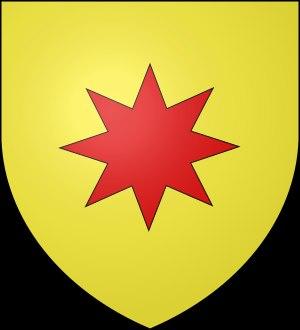
Le Thymerais est une région naturelle du nord-ouest de l'Eure-et-Loir. Ouvert aux influences du Drouais, de la Beauce et du Perche, il constitue une zone de transition au même titre que le Drouais. Ancien pays du Perche sous la dynastie mérovingienne, il tient son nom de son appartenance à Theodemer, prince de la famille mérovingienne. Le pays s'est retrouvé très tôt rattaché à la couronne de France. Le Thymerais est également associé à la châtellenie de Châteauneuf-en-Thymerais dont le territoire couvrait au XIIIᵉ siècle tout le nord-ouest de l'Eure-et-Loir ainsi que quelques villages du Drouais, de l'Eure et l'Orne et débordait sur les actuels cantons de Courville et de La Loupe. L'appellation Thymerais a été reprise en 2003 pour désigner la communauté de communes du Thymerais qui rassemble les communes du canton de Châteauneuf dont Châteauneuf-en-Thymerais et Thimert-Gâtelles sont les centres historiques. La région naturelle du Thymerais ne doit pas être confondue avec la Région agricole française du Thymerais-Drouais qui rassemble depuis 1946 les terres du Nord du Thymerais à celles du Drouais à des fins statistiques.
Châteauneuf-en-Thymerais est passé successivement entre les mains de plusieurs dynasties seigneuriales au cours des âges. La première lignée détentrice de la baronnie court du XIᵉ siècle au XIVᵉ siècle, divisée en plusieurs ramages. Du XIIIᵉ siècle au XVIᵉ siècle, les comtes puis ducs d'Alençon, branche cadette des Capétiens Valois, acquièrent Châteauneuf par une série d'achats. À leur extinction, leurs parents les Albret en héritent, puis les Bourbon-Vendôme, dont Henri IV. Puis la Couronne l'aliène, et la baronnie de Châteauneuf est ballottée entre plusieurs familles du XVIIᵉ siècle à la Révolution : cependant, bien qu'aliénée à titre d'engagement depuis 1600, la baronnie de Châteauneuf reste juridiquement dans le domaine royal jusque vers la moitié du XVIIIᵉ siècle.